Massacre at Ayyadieh

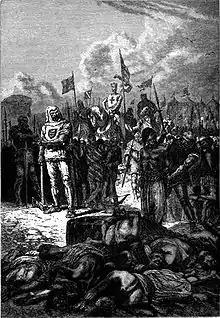
Massacre of the Saracen prisoners, ordered by King Richard the Lionheart (Alphonse de Neuville).

The Massacre of Ayyadieh occurred during the Third Crusade after the fall of Acre when King Richard I had more than two thousand Muslim prisoners of war from the captured city beheaded in front of the Ayyubid armies of sultan Saladin on 20 August 1191. Despite attacks by Muslim forces during the killings, the Christian Crusaders were able to retire in good order. Saladin subsequently ordered various Crusader prisoners of war to be executed in retaliation.